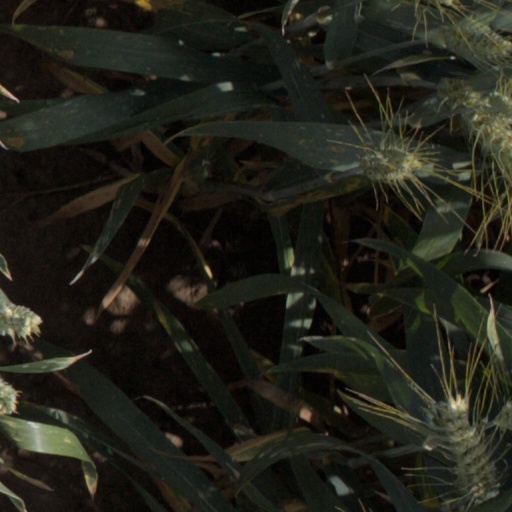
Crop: wheat